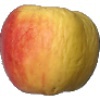
Label: Apple Red Yellow 1